San Jose, California

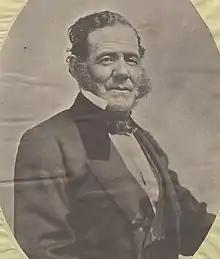
Antonio María Pico served twice as Alcalde of San José (mayor) and was a signer of the Californian Constitution, representing San Jose at the Monterey Constitutional Convention of 1849.

San Jose was officially founded as California's first civilian settlement on November 29, 1777, as the "Pueblo de San José de Guadalupe" by José Joaquín Moraga, under orders of Antonio María de Bucareli y Ursúa, Viceroy of New Spain. San Jose served as a strategic settlement along El Camino Real, connecting the military fortifications at the Monterey Presidio and the San Francisco Presidio, as well as the California mission network. In 1791, due to the severe flooding which characterized the pueblo, San Jose's settlement was moved approximately a mile south, centered on the Pueblo Plaza (modern-day Plaza de César Chávez).